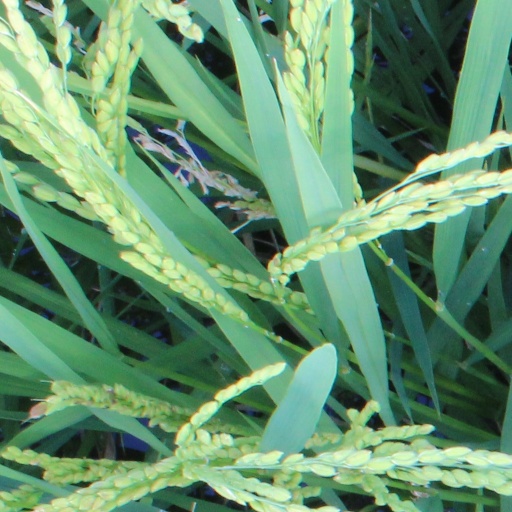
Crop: rice